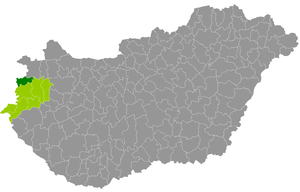
Le district de Kőszeg est un des 7 districts du comitat de Vas en Hongrie. Il compte 25 473 habitants et rassemble 21 localités : 18 communes et 3 villes dont Kőszeg, son chef-lieu.